HMS Royal Sovereign (1786)

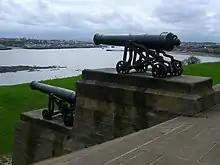
Guns from the "Royal Sovereign" installed in the Collingwood Monument on Tyneside

At 4.40 pm one of "Victory"s boats, carrying Captain Henry Blackwood and Lieutenant Hill, came alongside and Blackwood reported Nelson's death to Collingwood. This left Collingwood in command of the fleet, and with a storm rising, and disregarding Nelson's final order to bring the fleet to anchor, Collingwood ordered Blackwood to hoist the signal to all ships to come to the wind on the starboard tack, and to take disabled and captured ships in tow. "Royal Sovereign" was by now almost or totally unmanageable and virtually uninhabitable. As she had most of her masts shot away she could not make signals. Having his ship too much disabled by enemy fire at just before of 6 pm Collingwood, had to transfer himself and his flag to the frigate "Euryalus", while "Euryalus" sent a cable across and took "Royal Sovereign" in tow for second time. At the end of the action Collingwood signalled from the frigate to the rest of the fleet to prepare to anchor. took over the tow on 22 October, and was replaced by on 23 October.